Glenbeigh

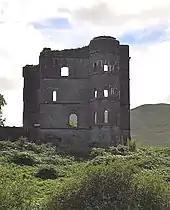
Ruins of Glenbeigh tower folly (also known as "Wynn's Castle", "Wynne's Folly", "Headley Towers" or "Glenbeigh Towers Castle")

There are six structures included in the Record of Protected Structures: